Washington Avenue Historic District (Fredericksburg, Virginia)

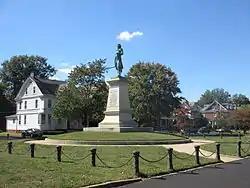
Hugh Mercer Statue With Houses in Background 1300 Block Washington Avenue Historic District, September 2012

Washington Avenue Historic District is a national historic district located at Fredericksburg, Virginia. The district includes 36 contributing buildings, 1 contributing site (the Gordon Family Cemetery), and 4 contributing objects in the city of Fredericksburg. It includes substantial, high-style residences that line both the east and the west sides of Washington Avenue reflect the various domestic styles that were popular at the turn of the 20th century. Notable dwellings include the Samuel W. Somerville House (1896-1897), Shepherd House (1910-1911), and Mary Washington Monument Caretaker's Lodge (1896). The four commemorative works are the Mary Washington Monument (1893), General Hugh Mercer Monument (1906) by Edward Virginius Valentine (1838-1930), Jefferson Religious Freedom Monument (1932), and the George Rogers Clark Memorial (1929). Located in the district is the separately listed Kenmore.